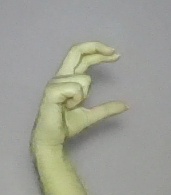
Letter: thal